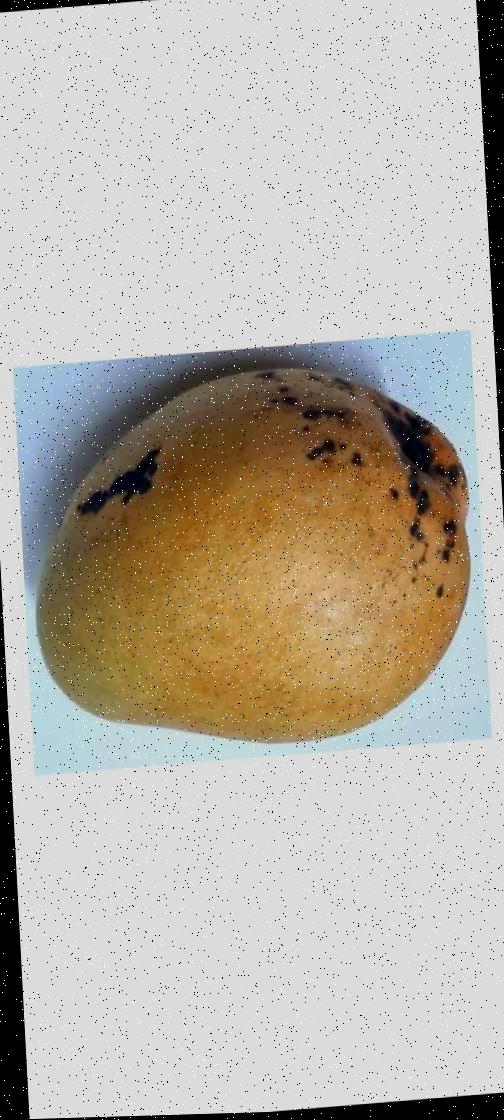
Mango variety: Bari-11